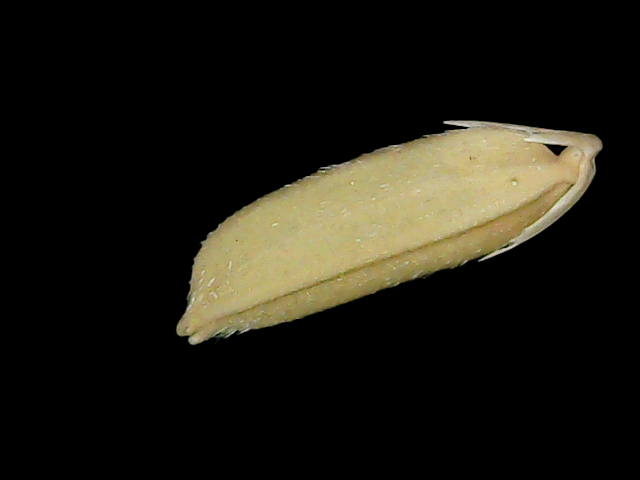
Rice variety: Br23